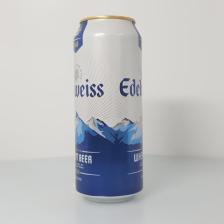
Label: cans